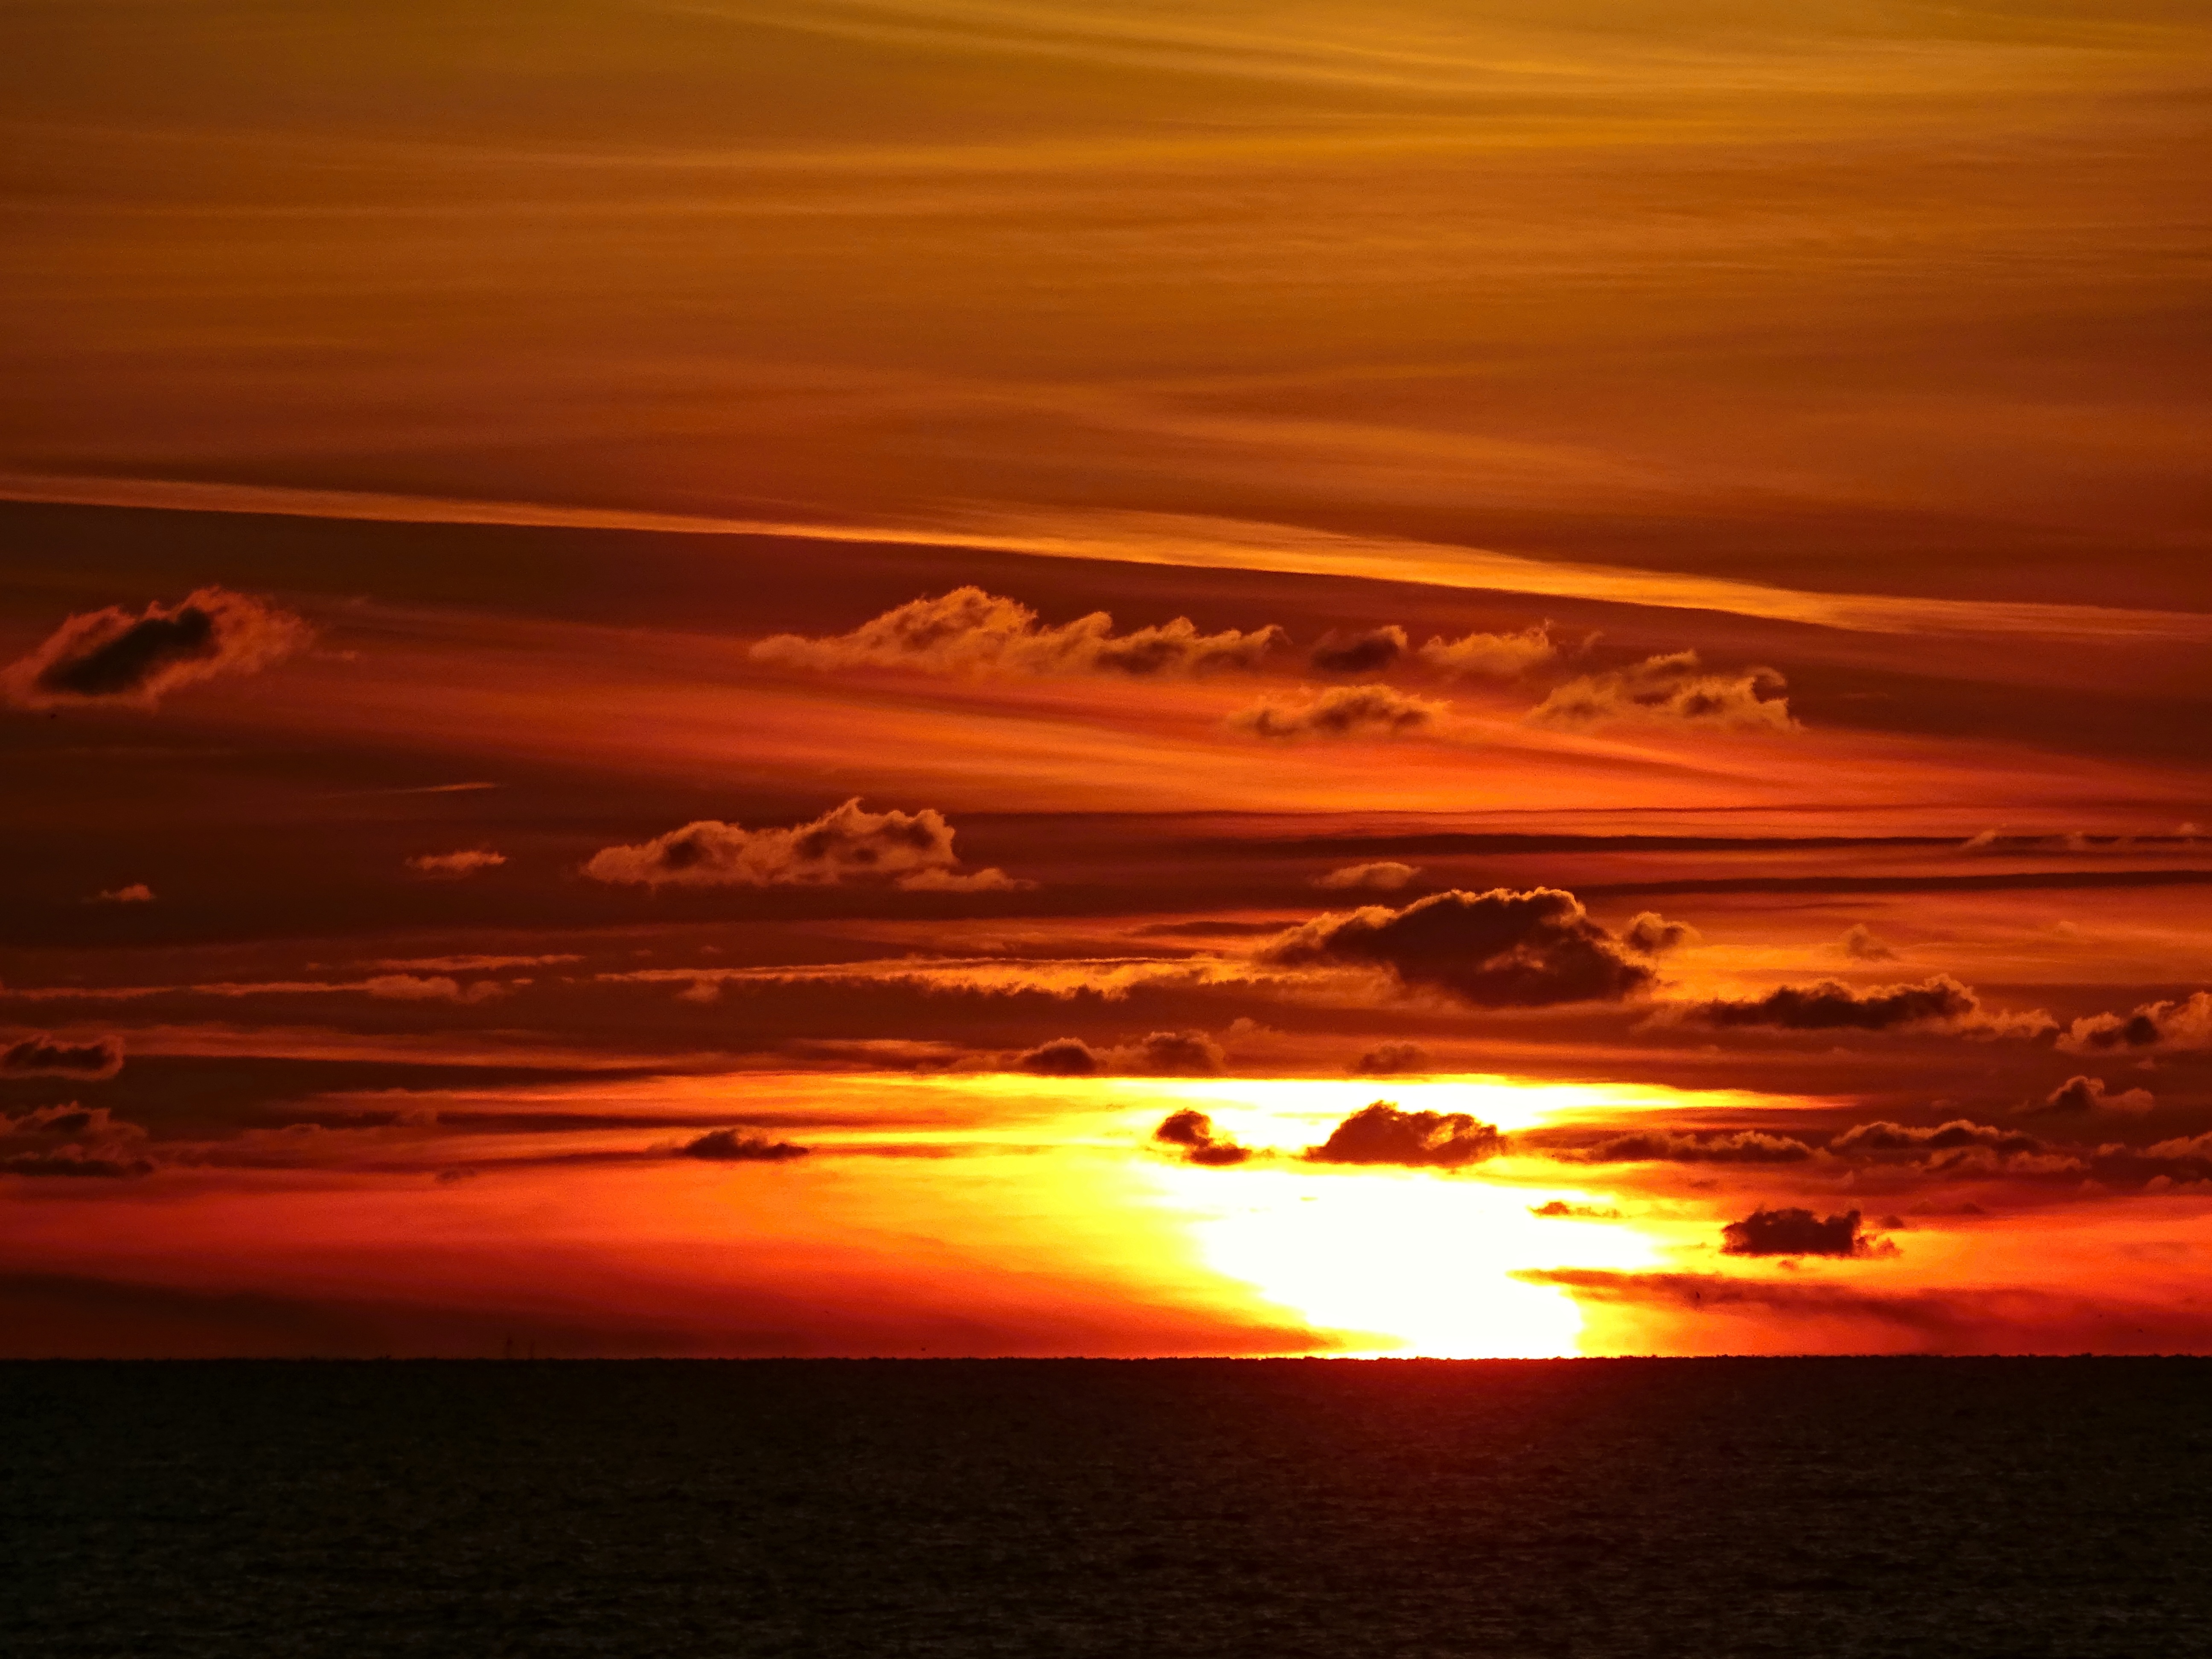
beach, landscape, sea, coast, water, nature, ocean, horizon, cloud, sky, sun, sunrise, sunset, sunlight, lake, dawn, atmosphere, summer, dusk, evening, twilight, golden, red, rest, clouds, mood, silent, evening sun, abendstimmung, atmospheric, afterglow, evening sky, setting sun, blush, impressive, wolkenspiel, flushed, red sky at morning